Question: Please indicate a possible affordance area of drum that can be used for striking
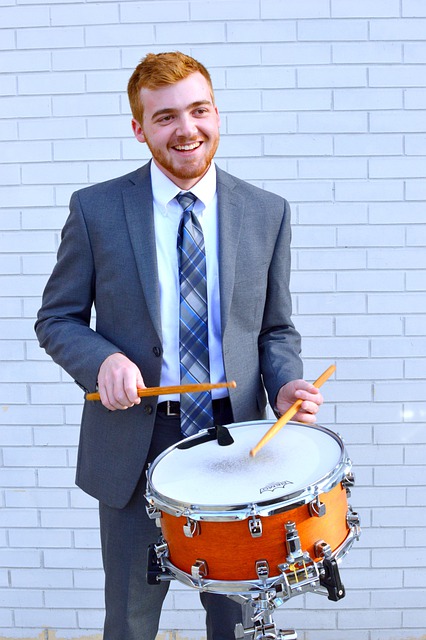
Answer: [129.351, 423.045, 344.805, 523.045]